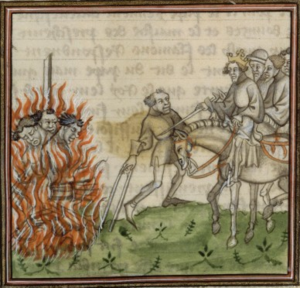
Exécution des lépreux et des juifs.
L’histoire des Juifs en France, ou sur le territoire lui correspondant actuellement, semble remonter au Iᵉʳ siècle et se poursuit jusqu’à nos jours, ce qui en fait l’une des plus anciennes présences juives d’Europe occidentale.
La lèpre /lɛpʁ/ est une maladie infectieuse chronique due à Mycobacterium leprae touchant les nerfs périphériques, la peau et les muqueuses, et provoquant des infirmités sévères. Elle est endémique dans certains pays tropicaux. La lèpre est une maladie peu contagieuse.